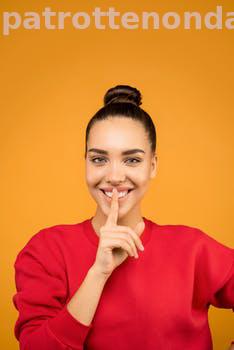
Label: Watermark